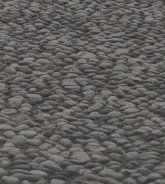
Surface type: cobblestone